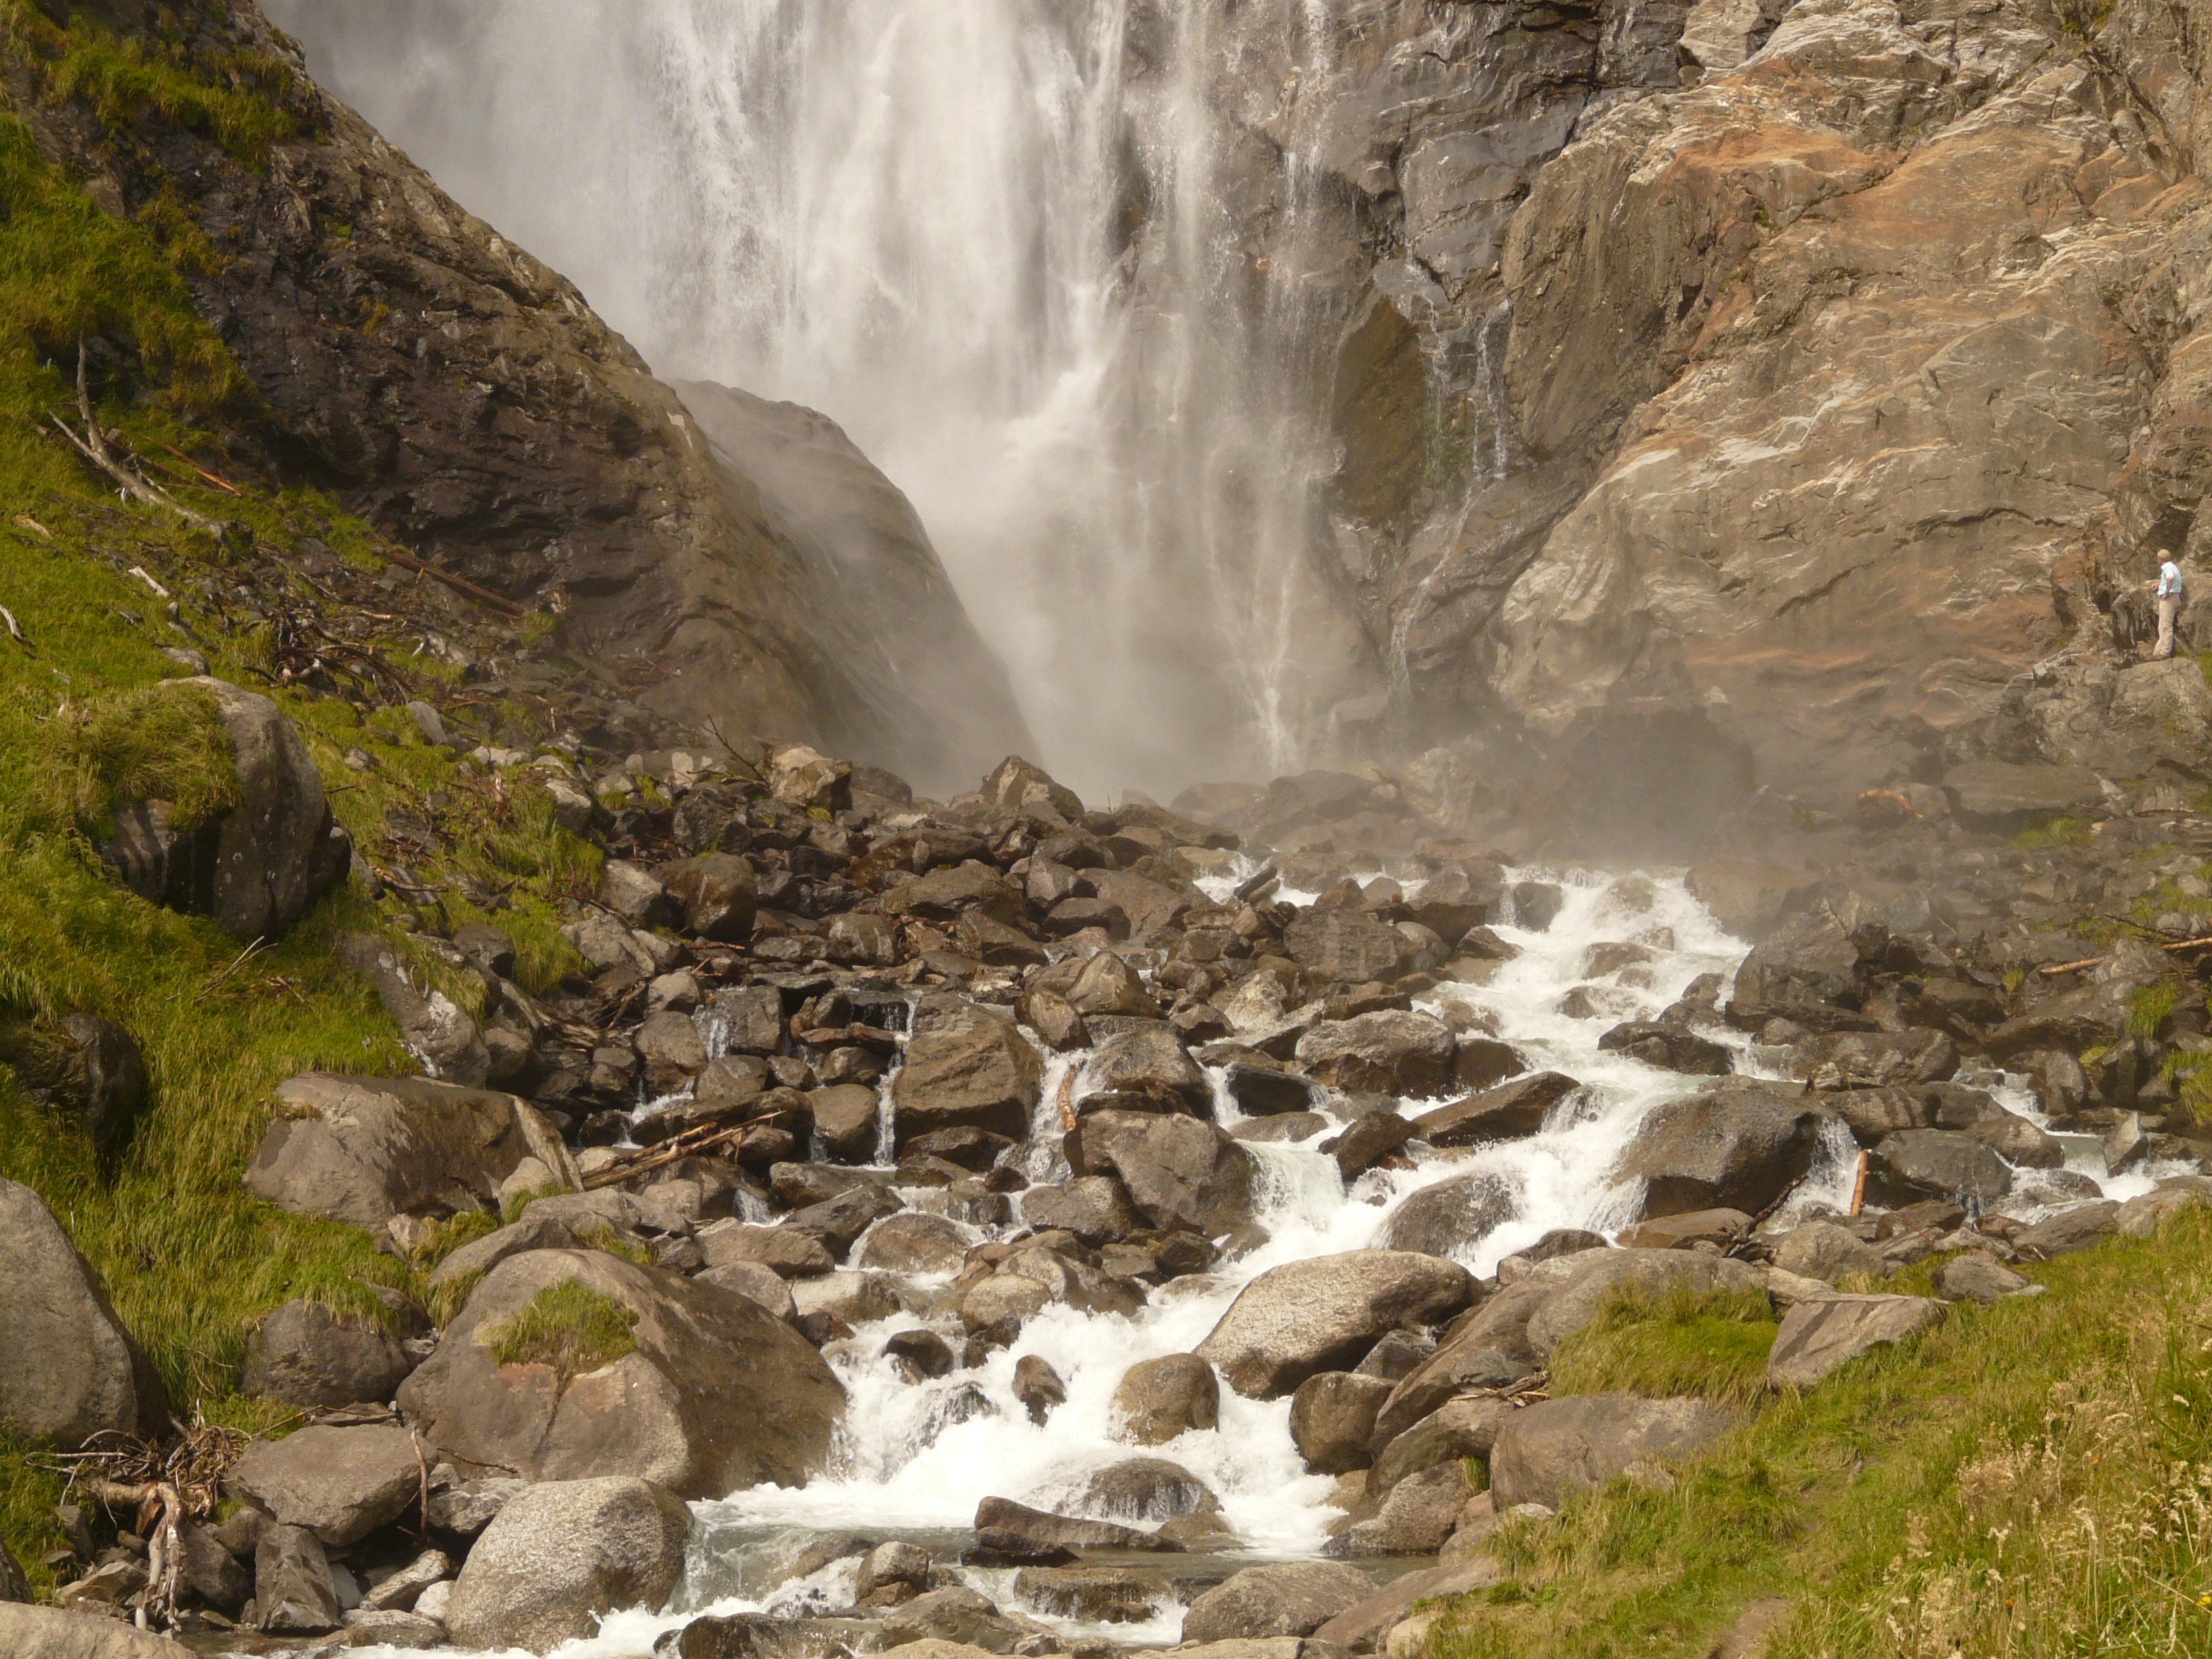
landscape, sea, coast, water, nature, rock, waterfall, mountain, river, valley, foam, stream, spray, rapid, terrain, body of water, places of interest, ravine, water feature, wadi, geological phenomenon, partschins waterfall